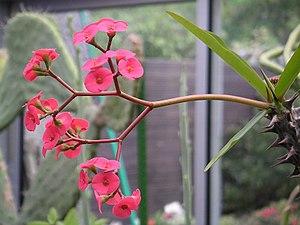
La famille des Euphorbiaceae regroupe des plantes dicotylédones ; elle comprend près de 6 000 espèces réparties en près de 220 genres.